Mérida, Mérida

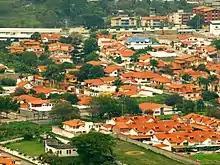
View of the neighborhood Convivencia Urbana Mérida

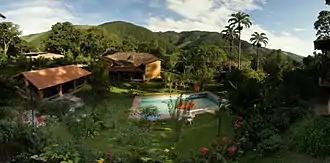
View of an Andean inn. Tourism in the city is the main source of livelihood.

Finally, the municipality is divided (for political purposes) into parishes; thirteen of the municipality's fifteen parishes are within the city.